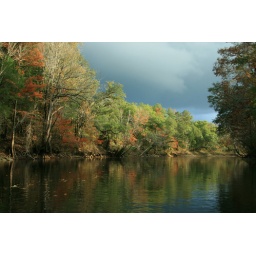
chipola river below county road 280 approaching storm jackson co fl 1